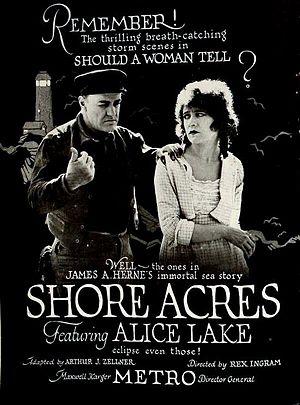
Frank Brownlee, né le 11 octobre 1874 à Dallas et mort le 10 février 1948 à Los Angeles, est un acteur américain.